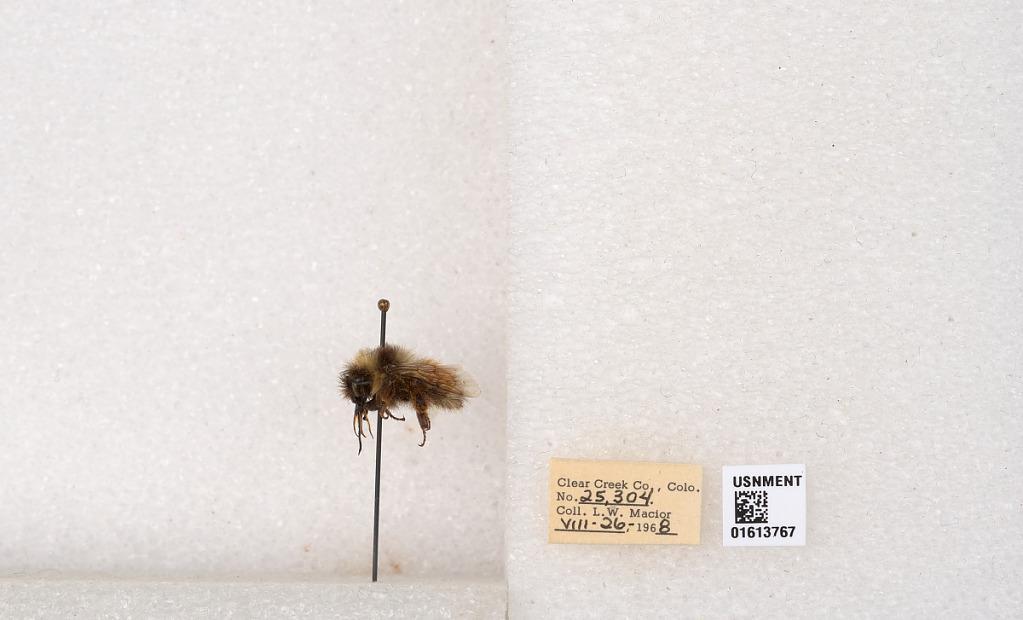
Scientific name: Bombus (Pyrobombus) sylvicola Kirby
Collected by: L. Macior
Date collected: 1968-8-26
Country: United States
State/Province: Colorado
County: Clear Creek
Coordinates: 39.6891, -105.644